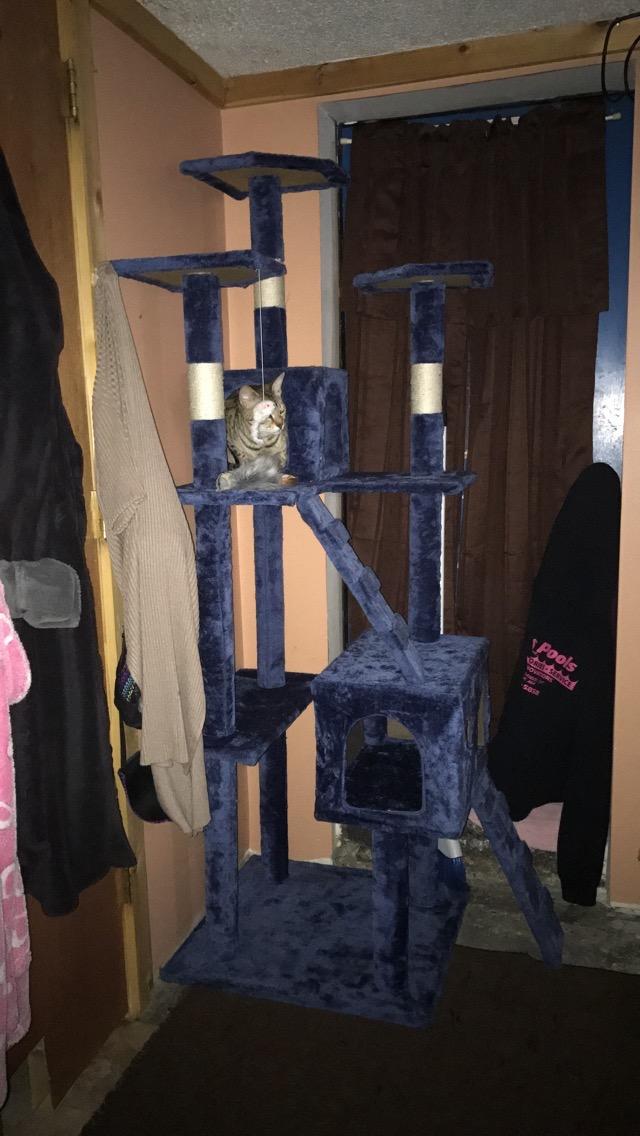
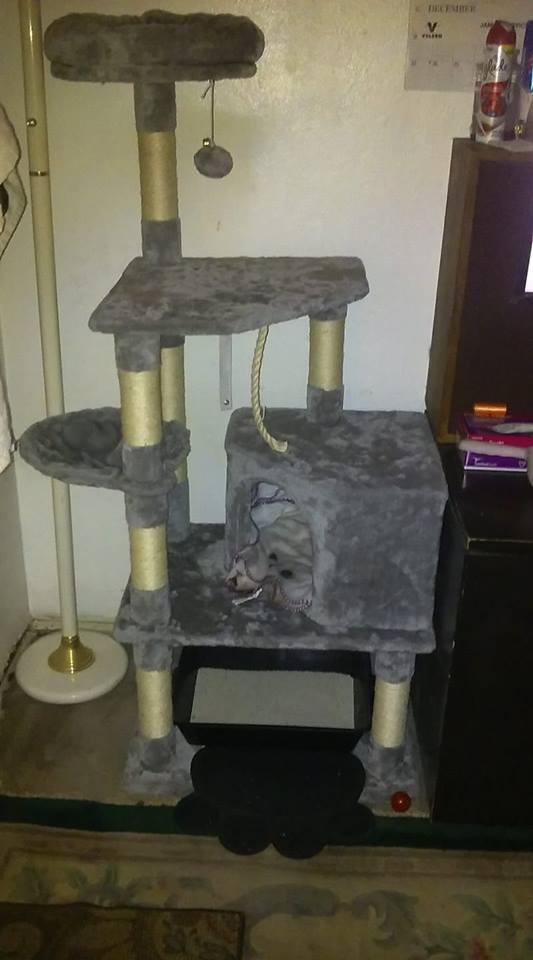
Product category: items_cat tree
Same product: no